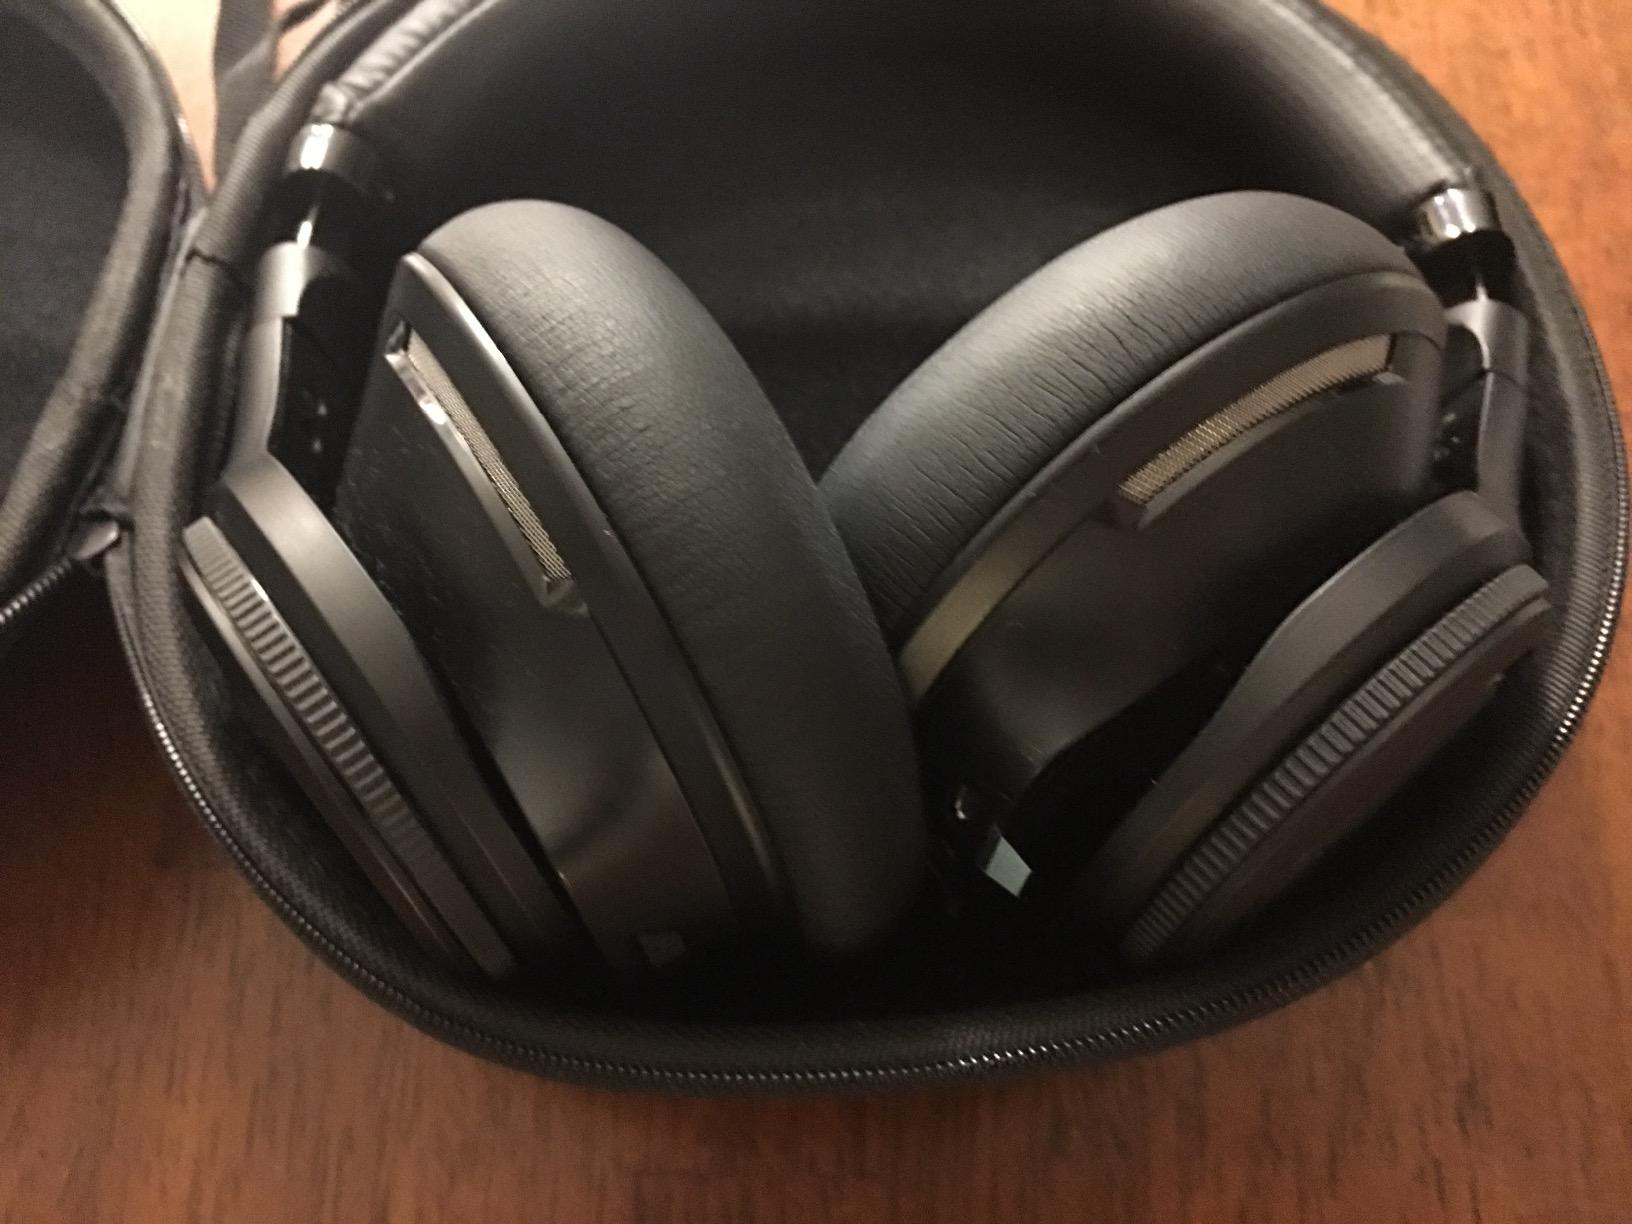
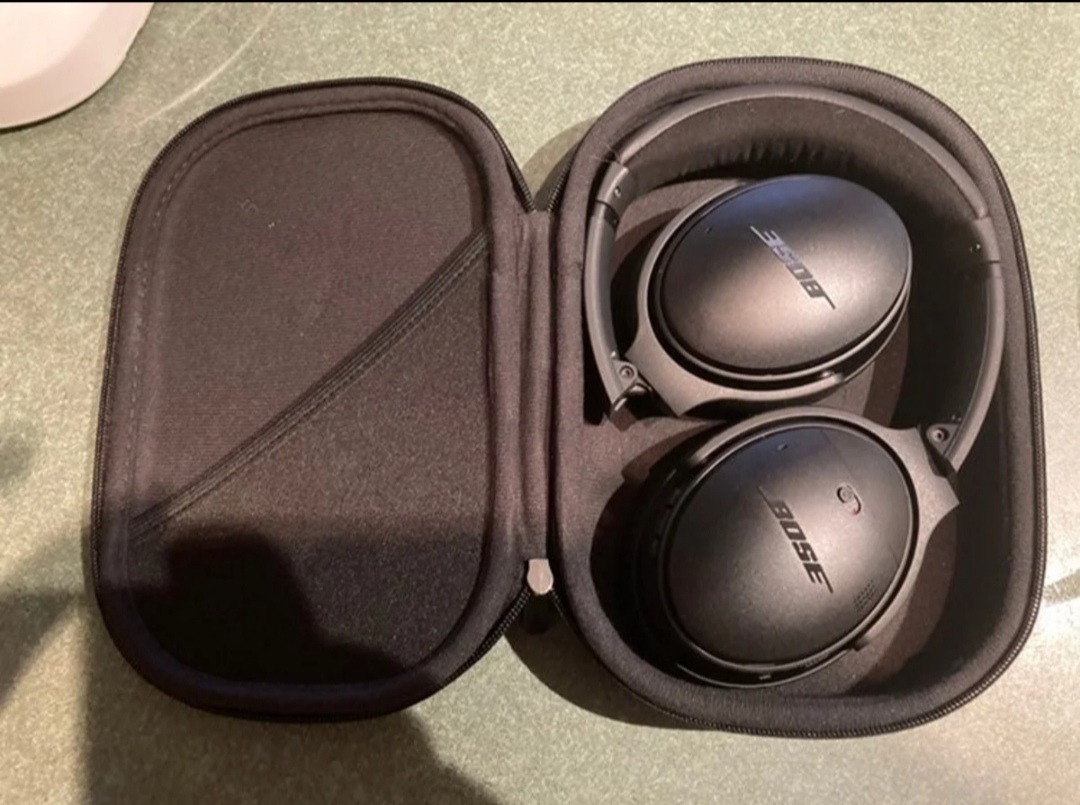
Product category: headphones
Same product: no